Cheyenne Mountain Highway

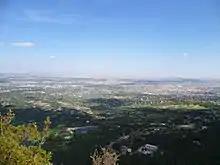
View of Colorado Springs from Will Rogers Shrine of the Sun on Cheyenne Mountain Highway

The Cheyenne Mountain Highway, also called Cheyenne Mountain Zoo Road, is a road in Colorado Springs, Colorado that begins at the intersection of Penrose Boulevard, Old Stage Road, and West Cheyenne Mountain Boulevard. It is a paved road to the Cheyenne Mountain Zoo and the Will Rogers Shrine of the Sun. Thereafter, it is an unpaved private road to one of the peaks of the mountain, known as The Horns.